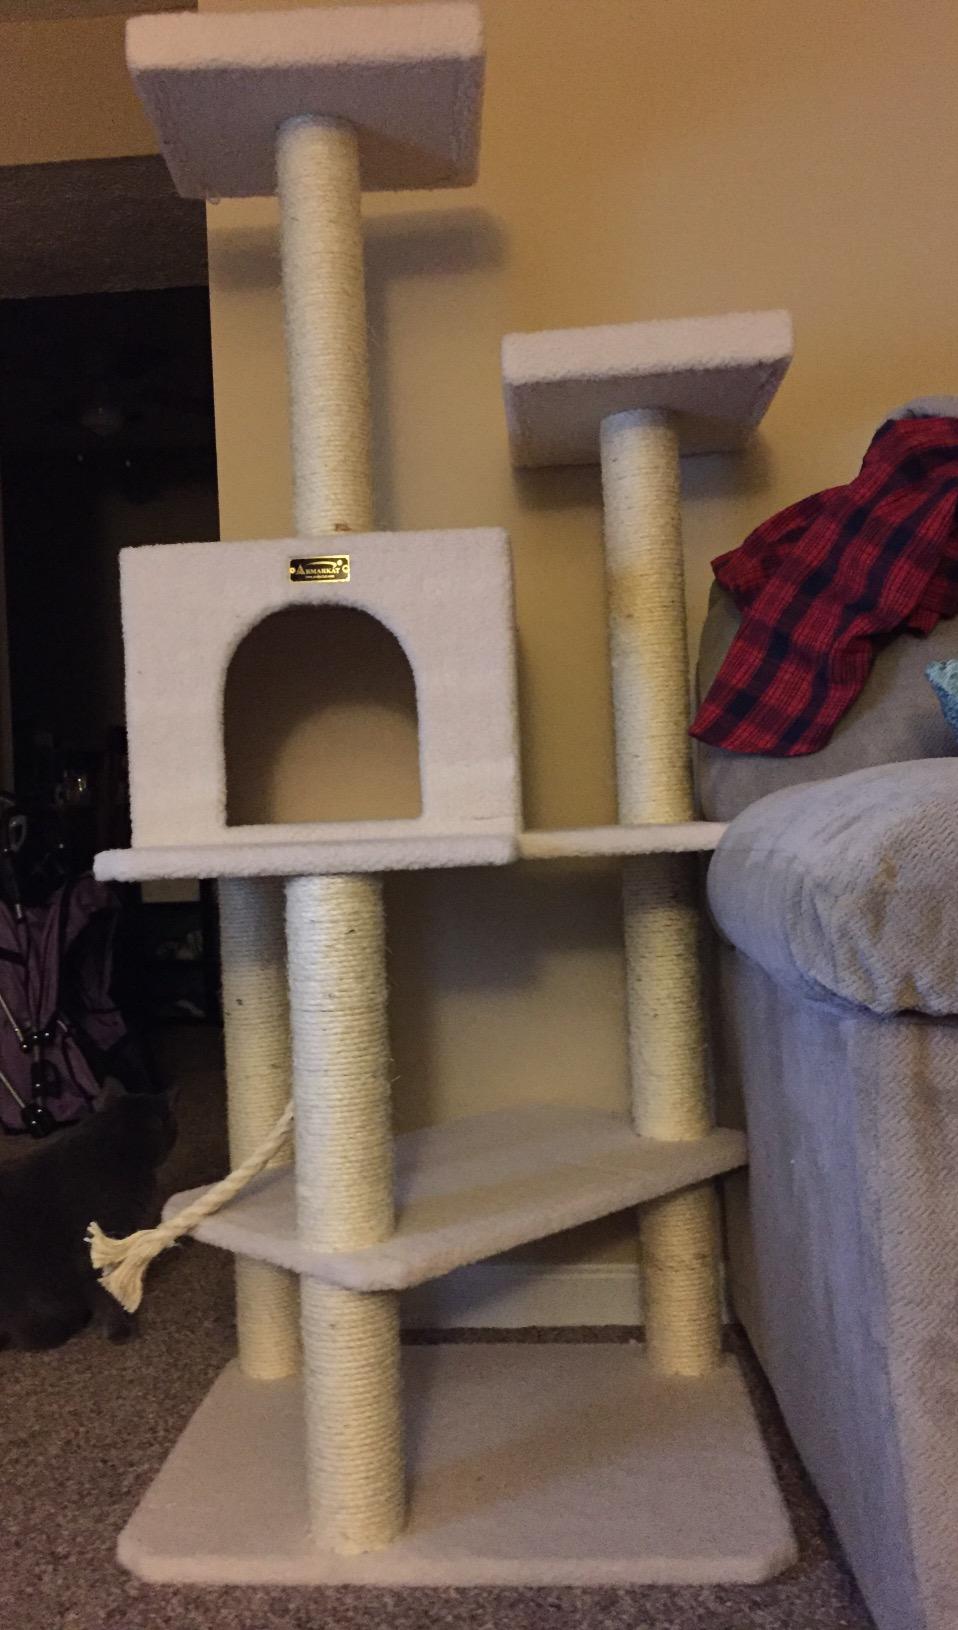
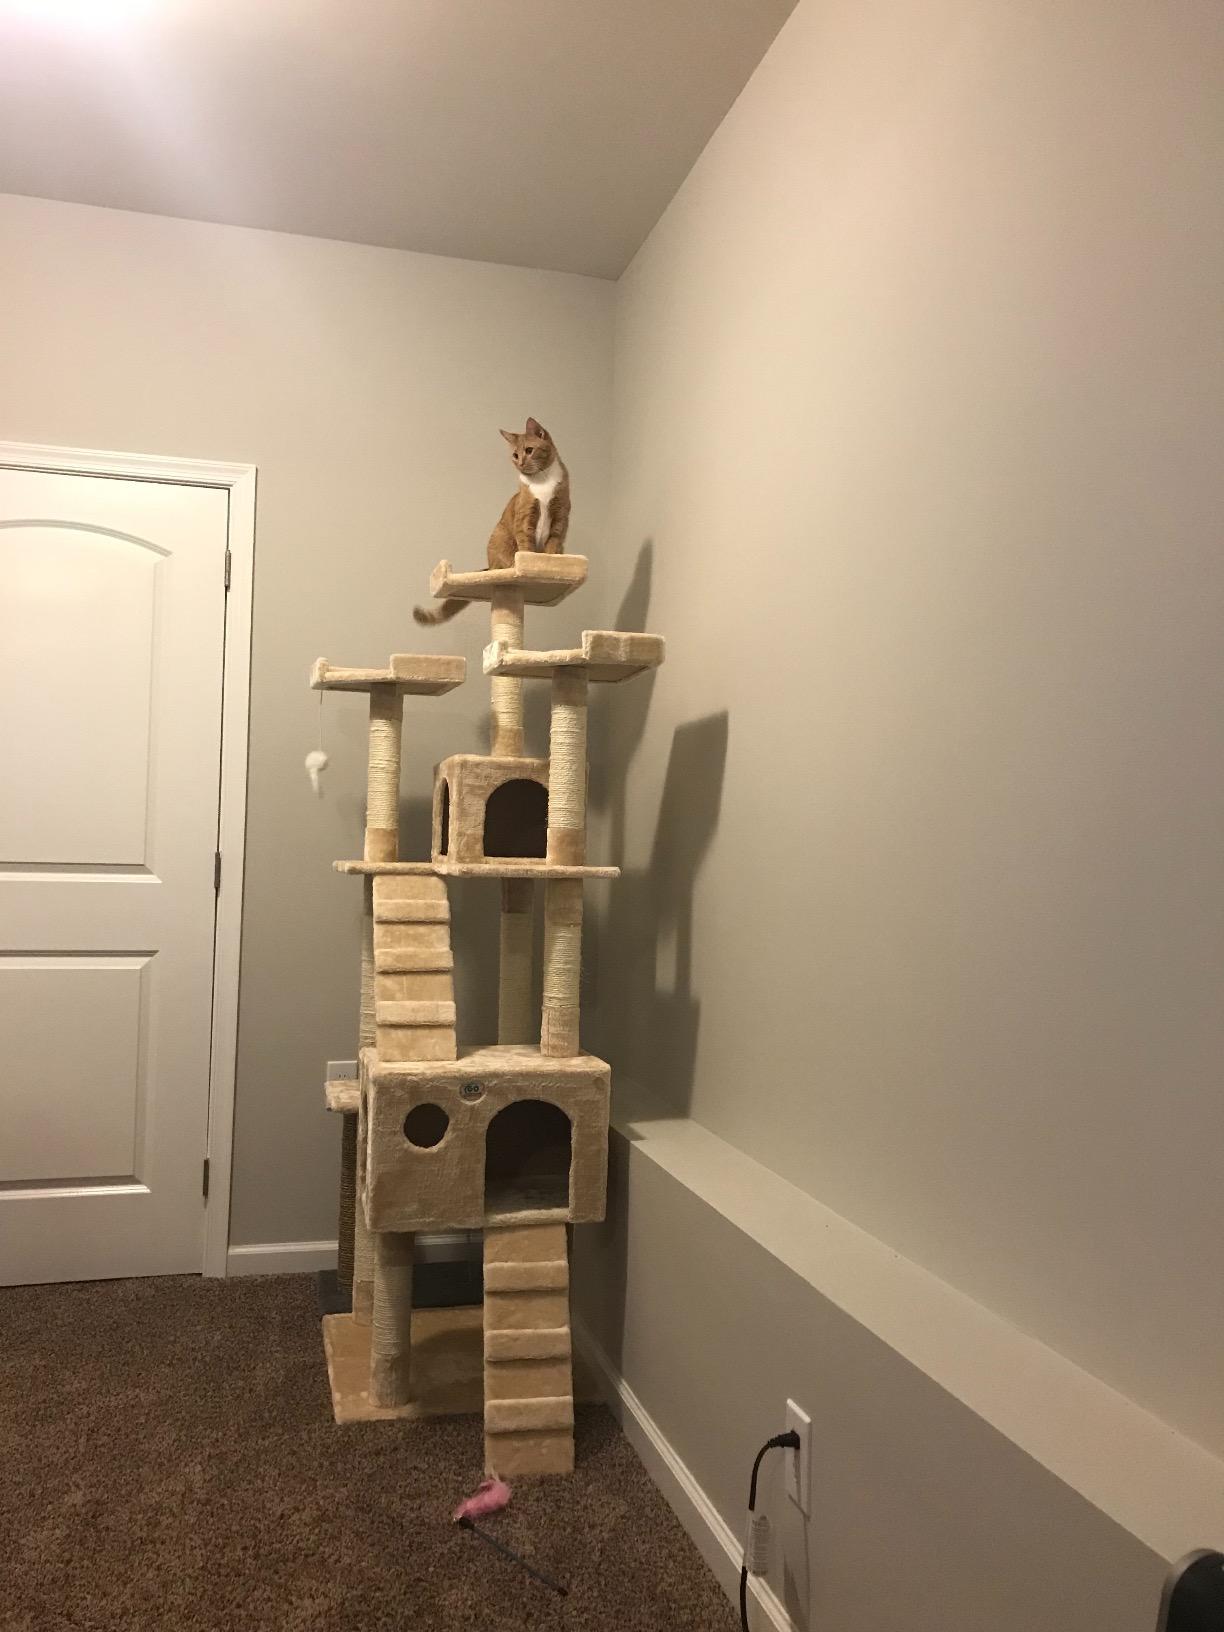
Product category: items_cat tree
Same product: no